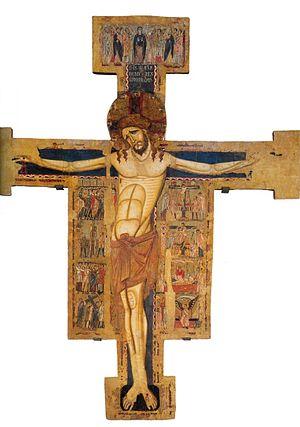
Enrico di Tedice est un peintre italien du gothique tardif, actif dans le troisième quart du XIIIᵉ siècle.